Fred Strike

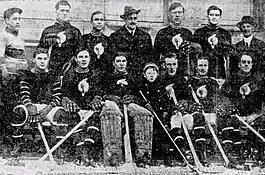
Fred Strike, second from right in the front row, with the 1912–13 Toronto Tecumsehs.

Frederick Ernest Strike (December 9, 1880 – January 30, 1967) was a Canadian amateur and professional ice hockey player from Montreal. He played with the Toronto Tecumsehs of the National Hockey Association in the 1912–13 season. Before his time in the NHA Strike played with the Calumet Miners in the IPHL for two seasons in 1904–1906. In the 1904–05 inaugural IPHL season he led the league with 44 goals as Calumet won the league title.